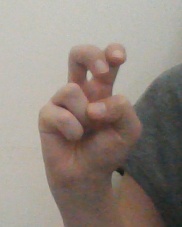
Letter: toot